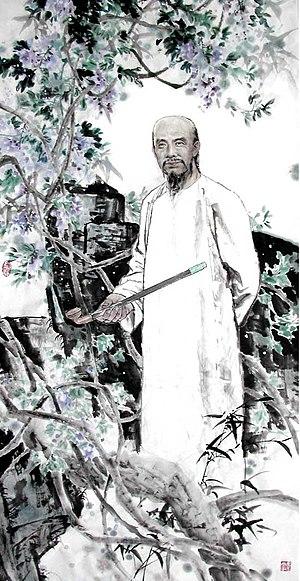
Ji Yun, né 26 juillet 1724 à Xianxian au Zhili et mort le 14 mars 1805 à Pékin, est un écrivain, philosophe et homme politique chinois.